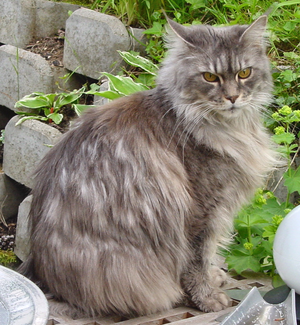
Le maine coon est une race de chat à poil mi-long originaire de l'État du Maine aux États-Unis. Ce chat au physique rustique est caractérisé par sa grande taille, sa queue en panache, son museau carré, ses oreilles avec plumets et son poil long. Il est à ce jour l'une des plus grandes races de chat domestique, avec le savannah, une race originaire des États-Unis issue du croisement avec un serval, un félin sauvage africain. Le maine coon est également la plus ancienne race naturelle nord-américaine.